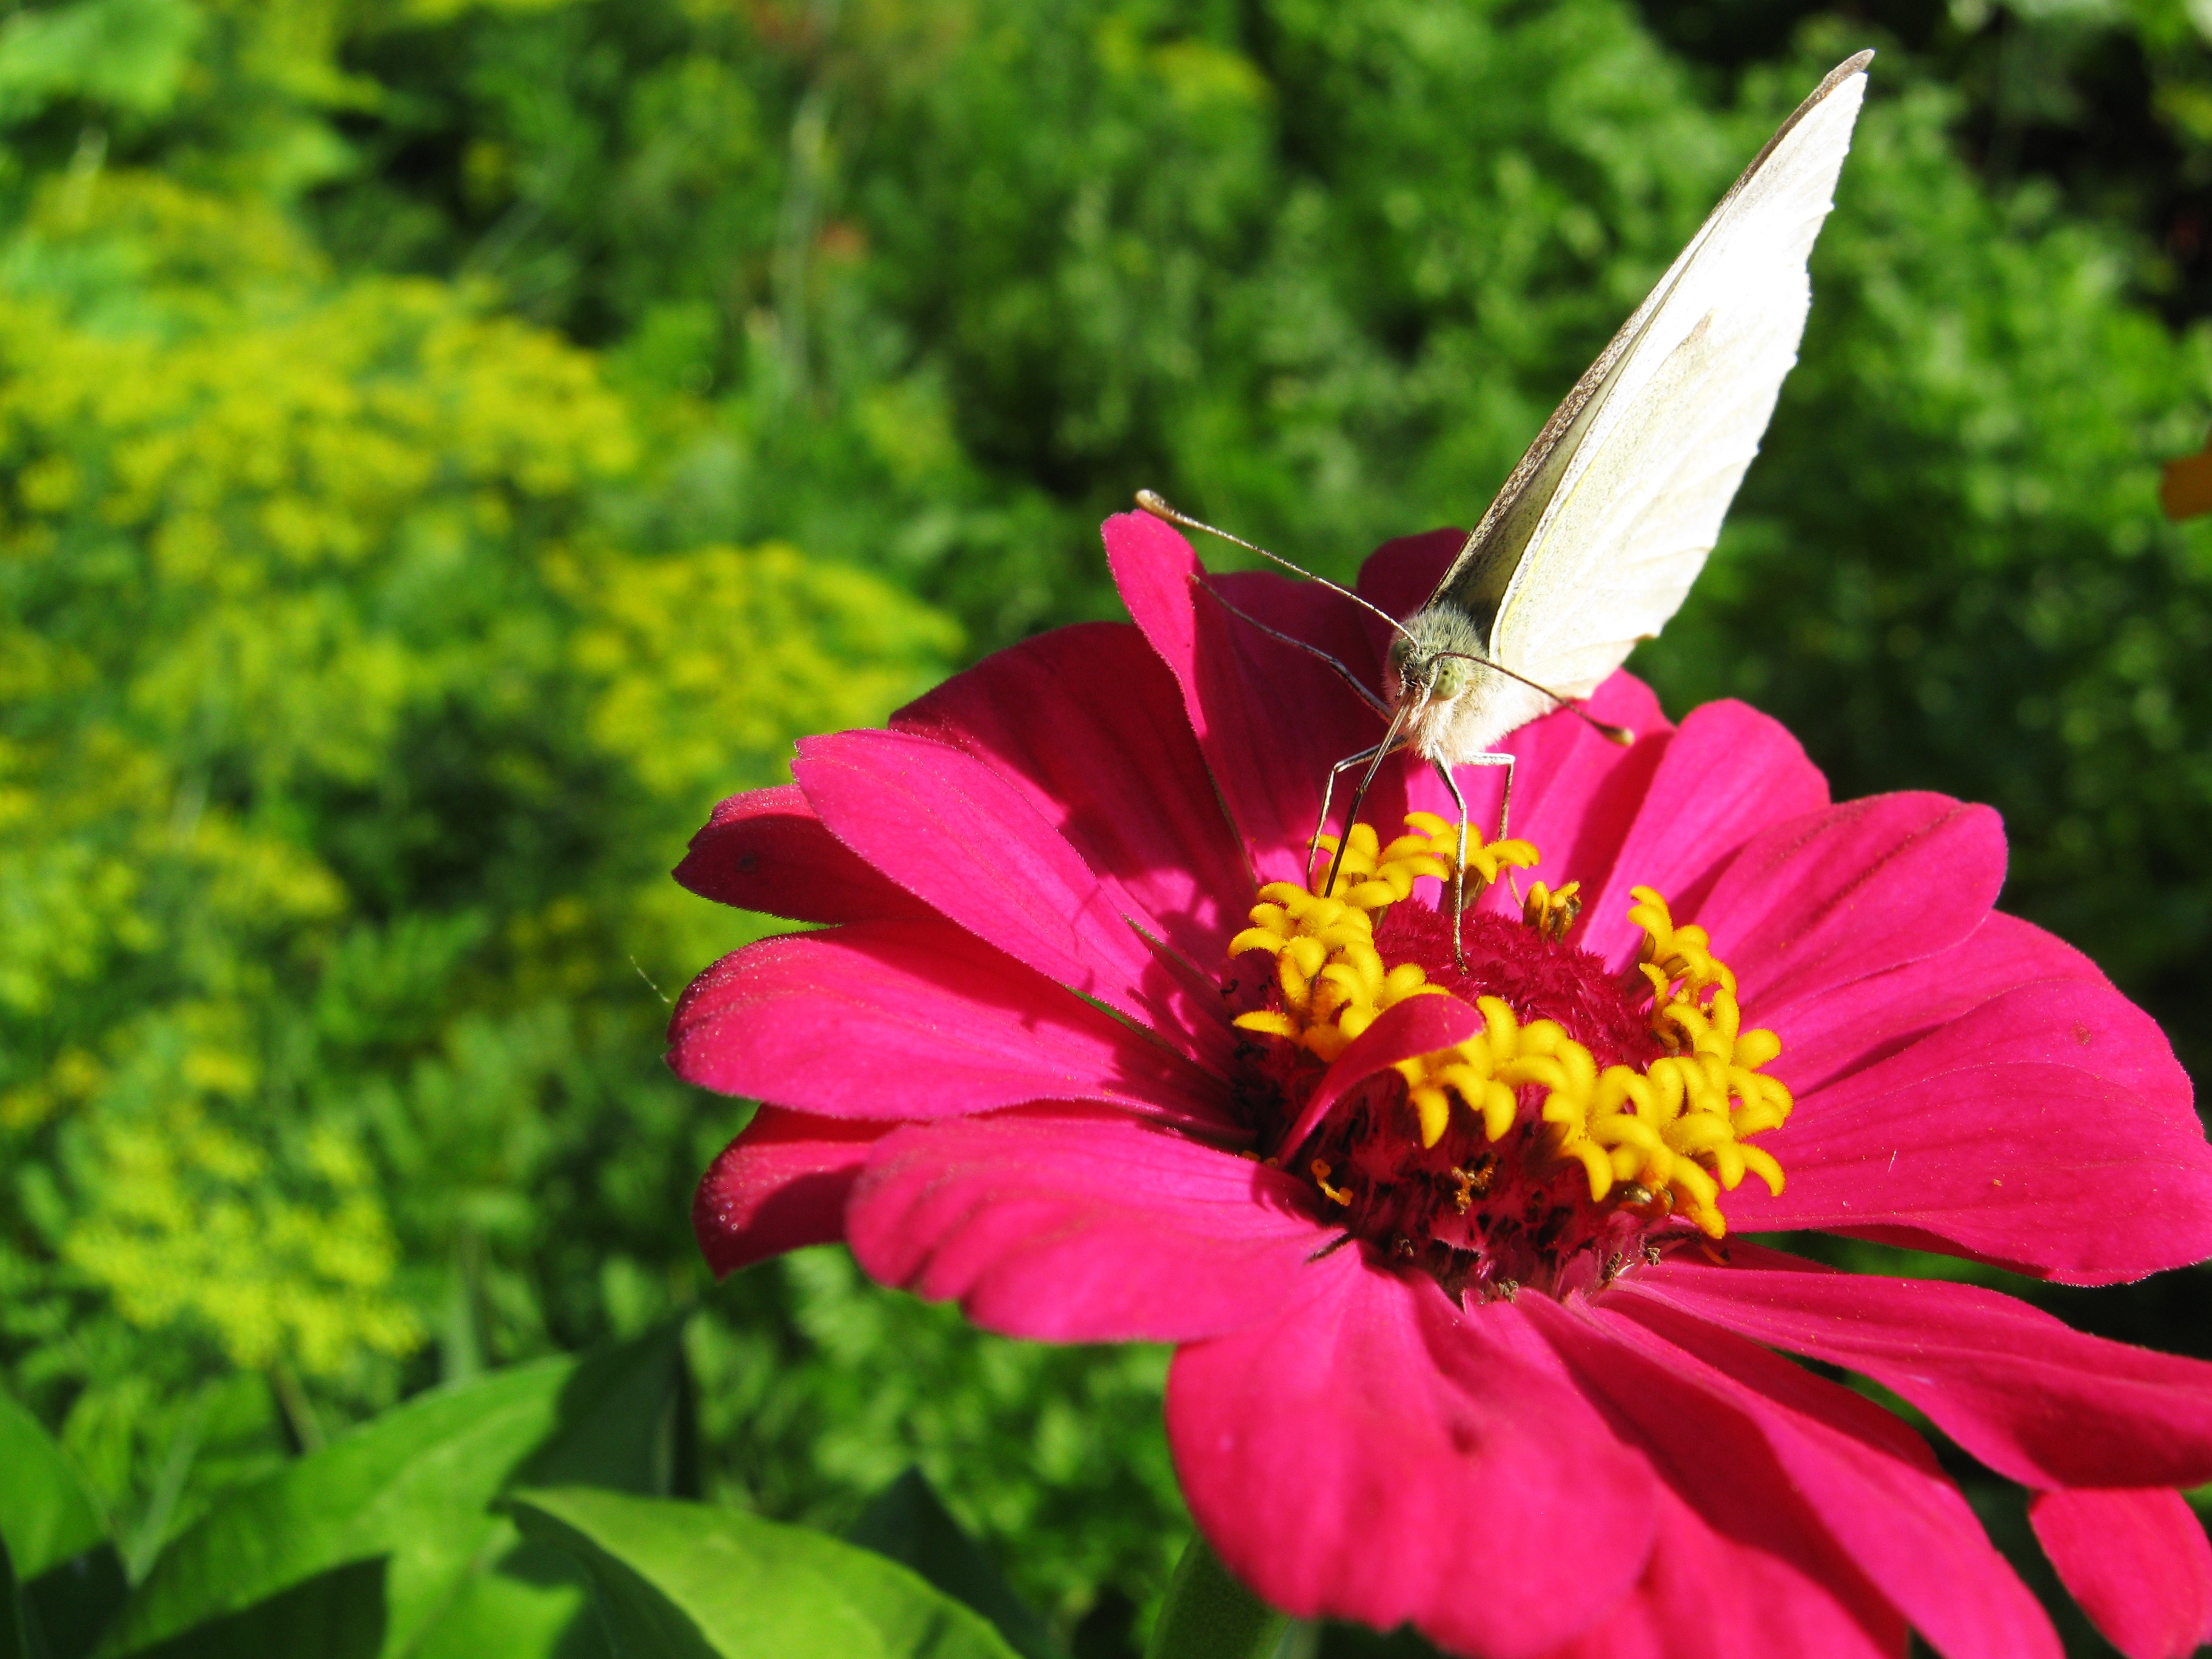
nature, plant, meadow, flower, petal, summer, insect, botany, butterfly, flora, invertebrate, wildflower, insects, nectar, pink flower, macro photography, flowering plant, daisy family, white butterfly, butterfly on a flower, annual plant, land plant, garden cosmos